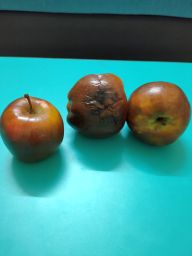
Fruit: Apple
Quality: Bad